Celeus (bird)

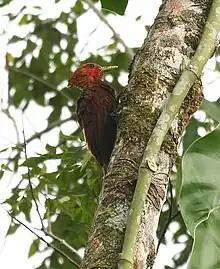
Male chestnut-colored woodpecker "(Celeus castaneus)", Costa Rica

"Celeus" species use their tongue to capture food. The tongue is long and capable of lateral movements. Due to its length the tongue does not have the usual tongue retractor muscle found in most birds, instead, there is an elongated tongue muscle (the Branchiomandibularis) along with bones of the hyoid horn, which provide increased tongue protraction. Retraction of this long tongue may find it wrapped around an eye socket between the skull and the skin.